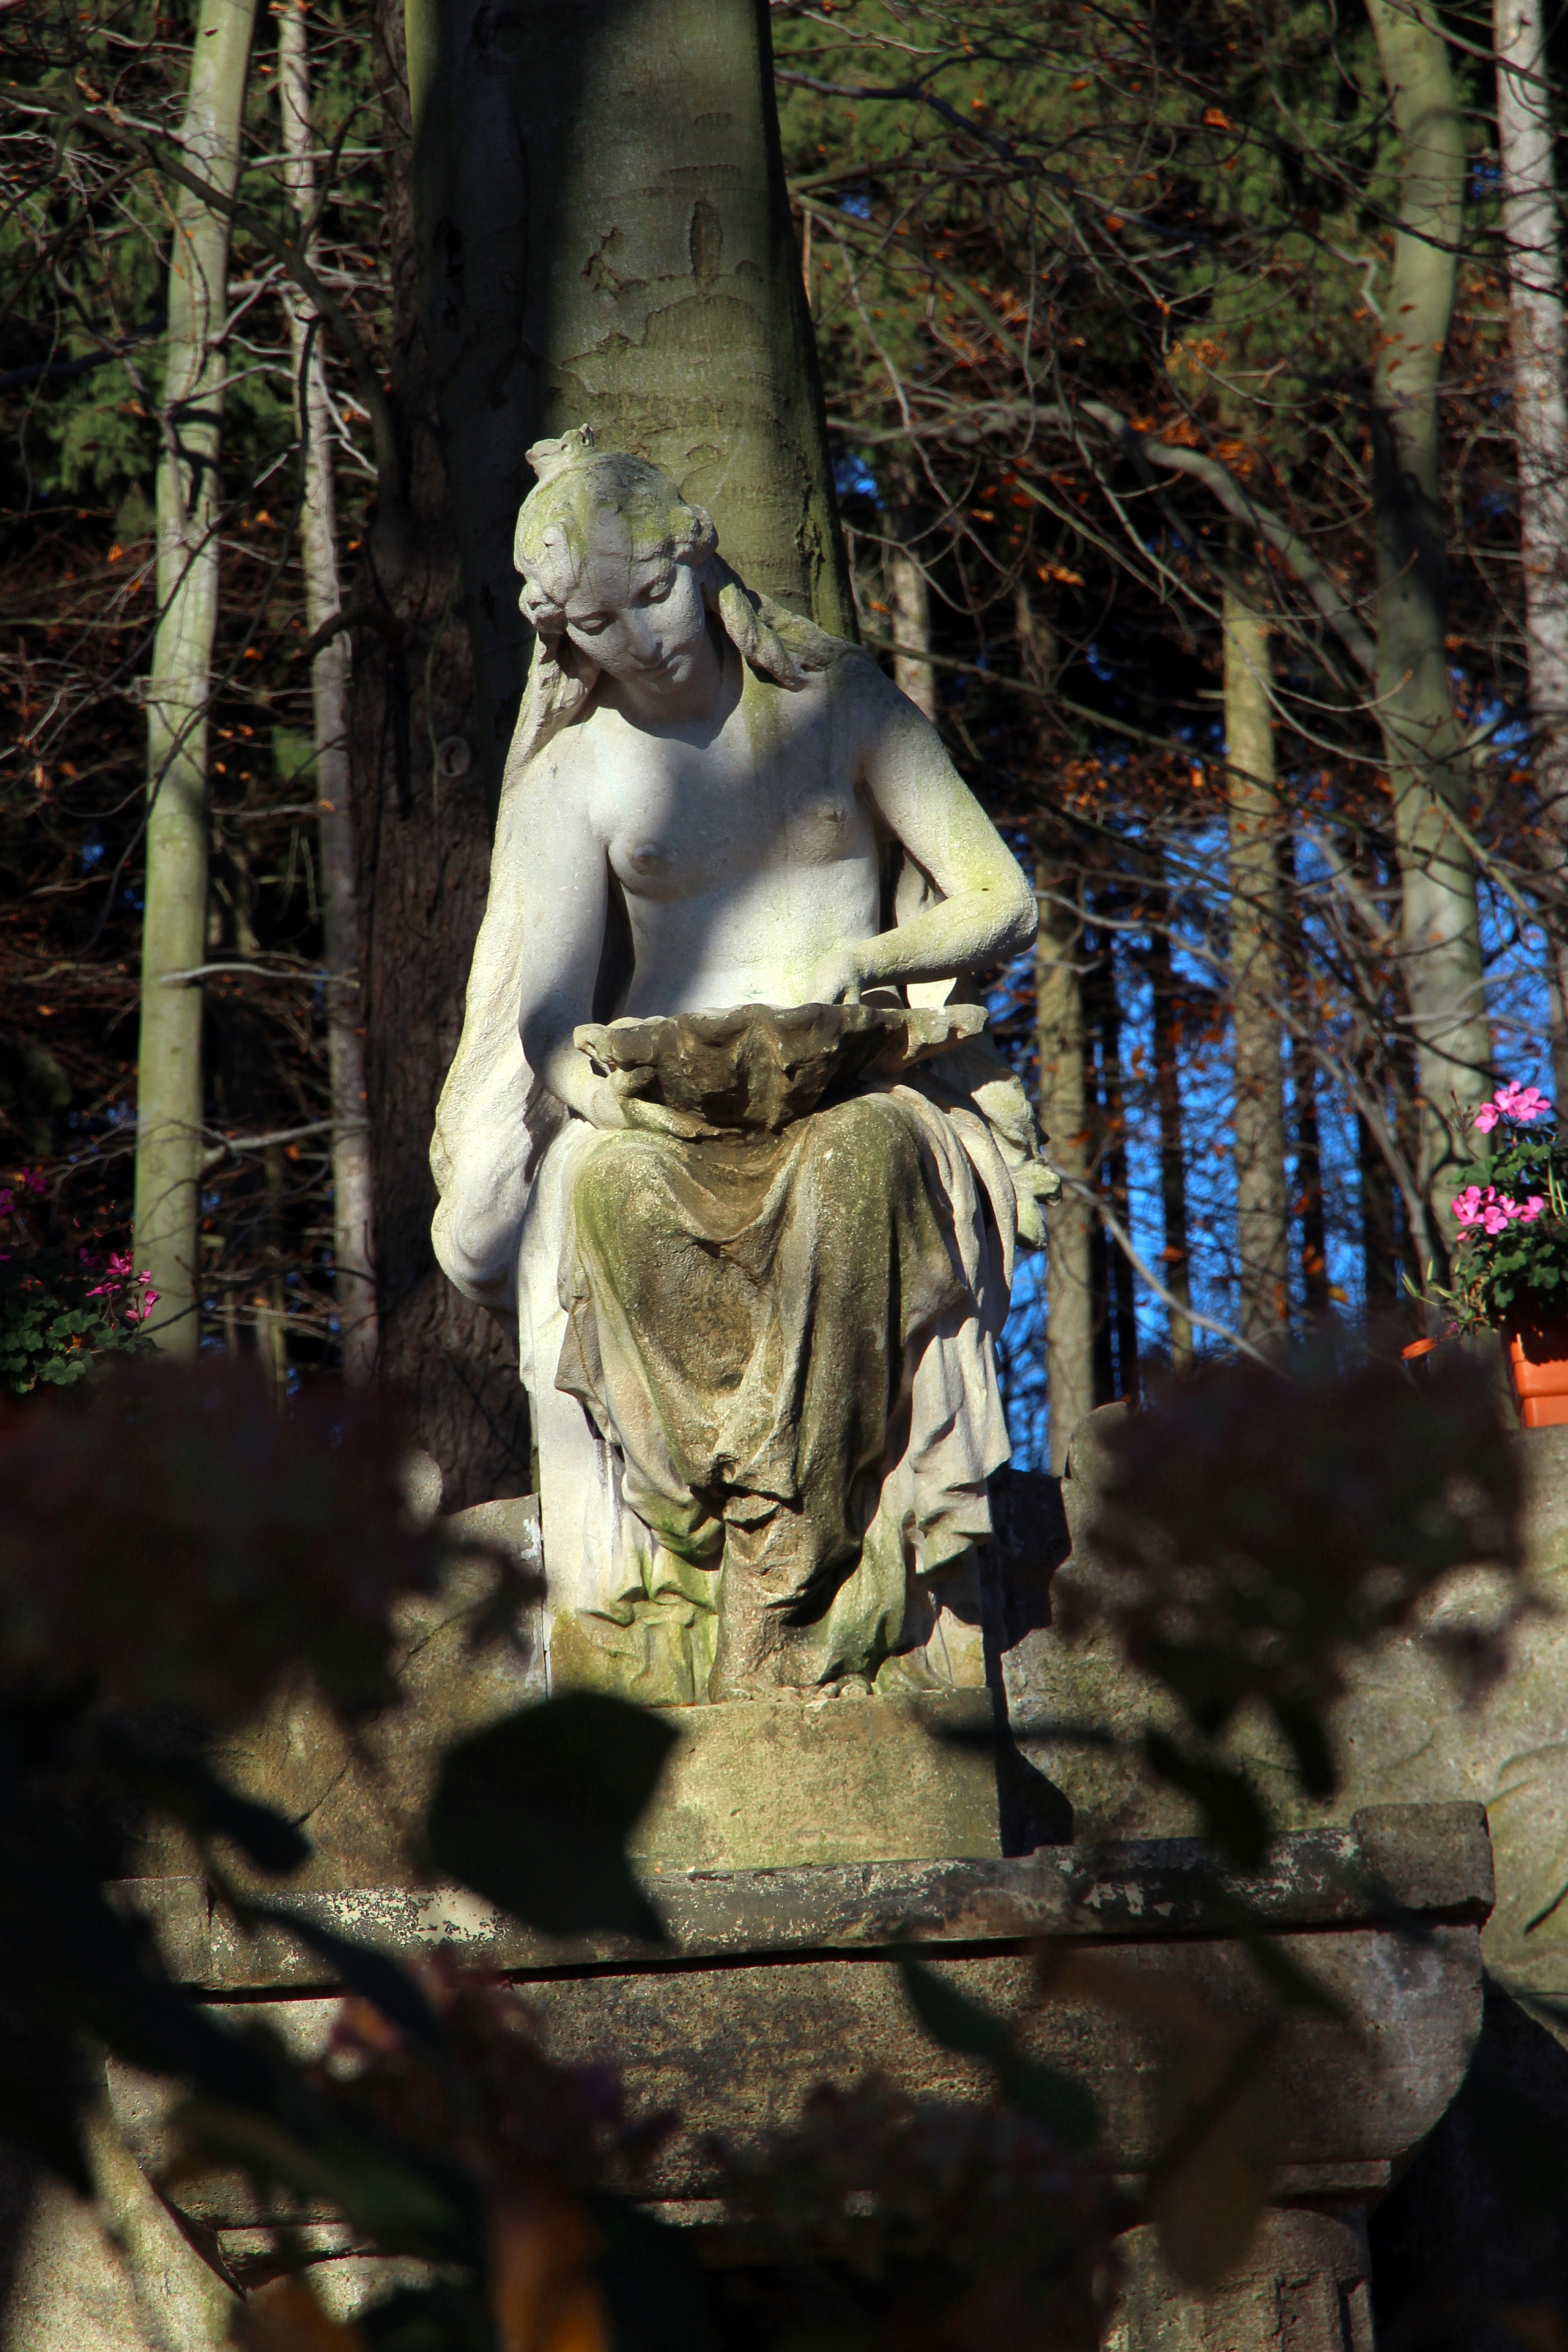
tree, forest, woman, monument, statue, sit, sculpture, art, figure, temple, carving, mood, mythology, light and shadow, ancient history